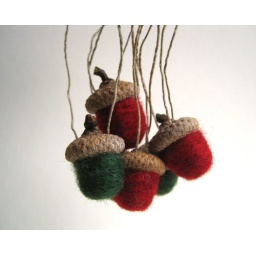
hanging felted acorns ornaments in red and green